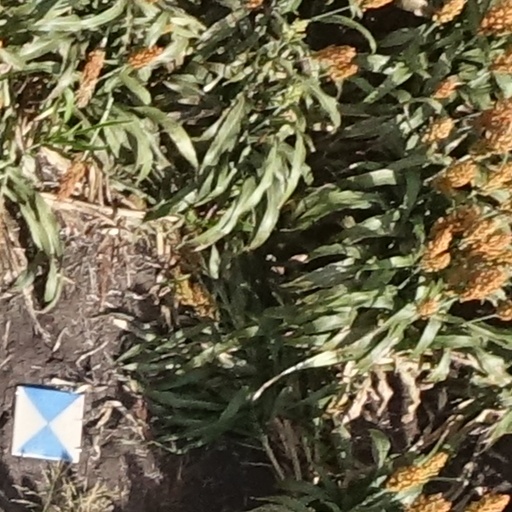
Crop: sorghum